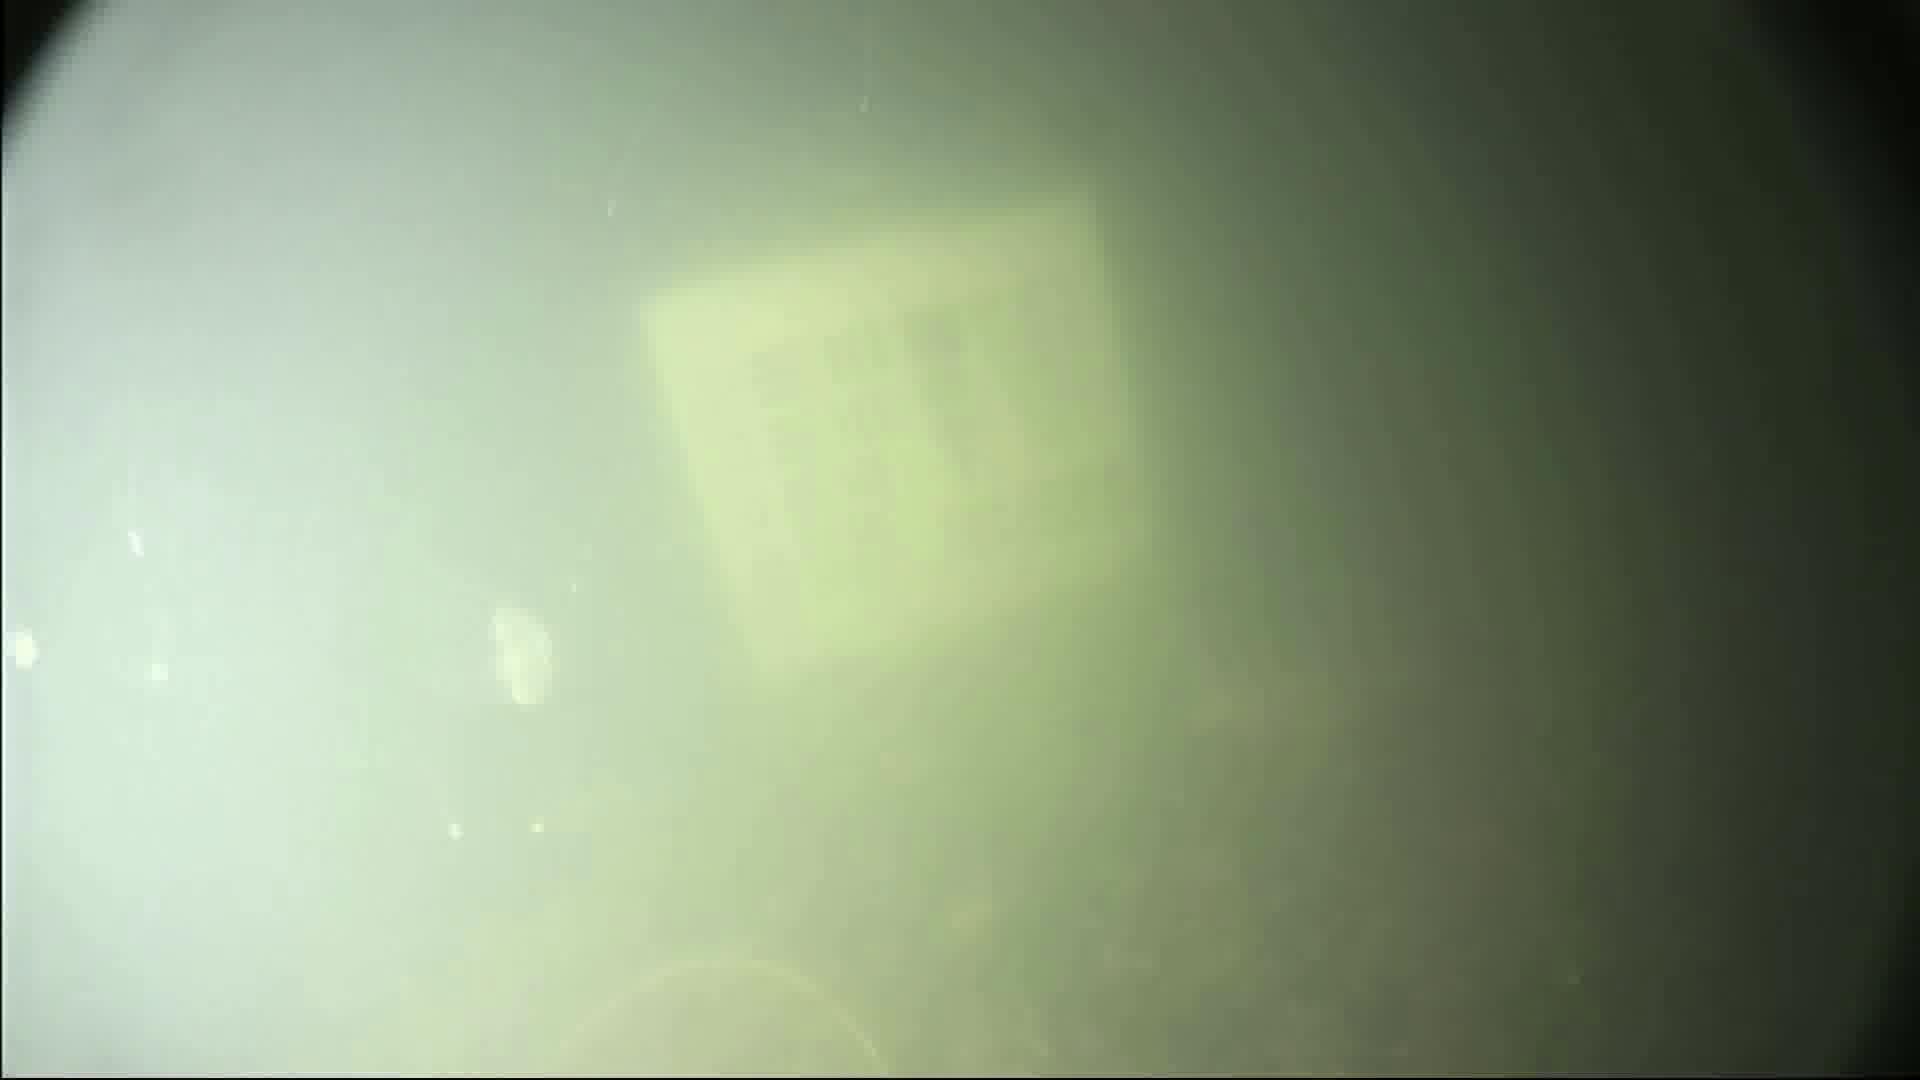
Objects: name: jellyfish